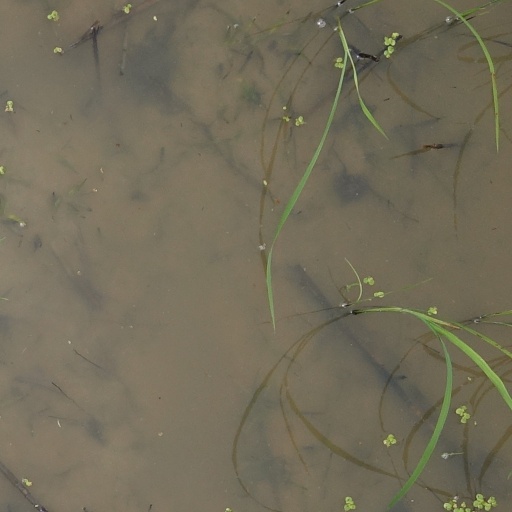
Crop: rice